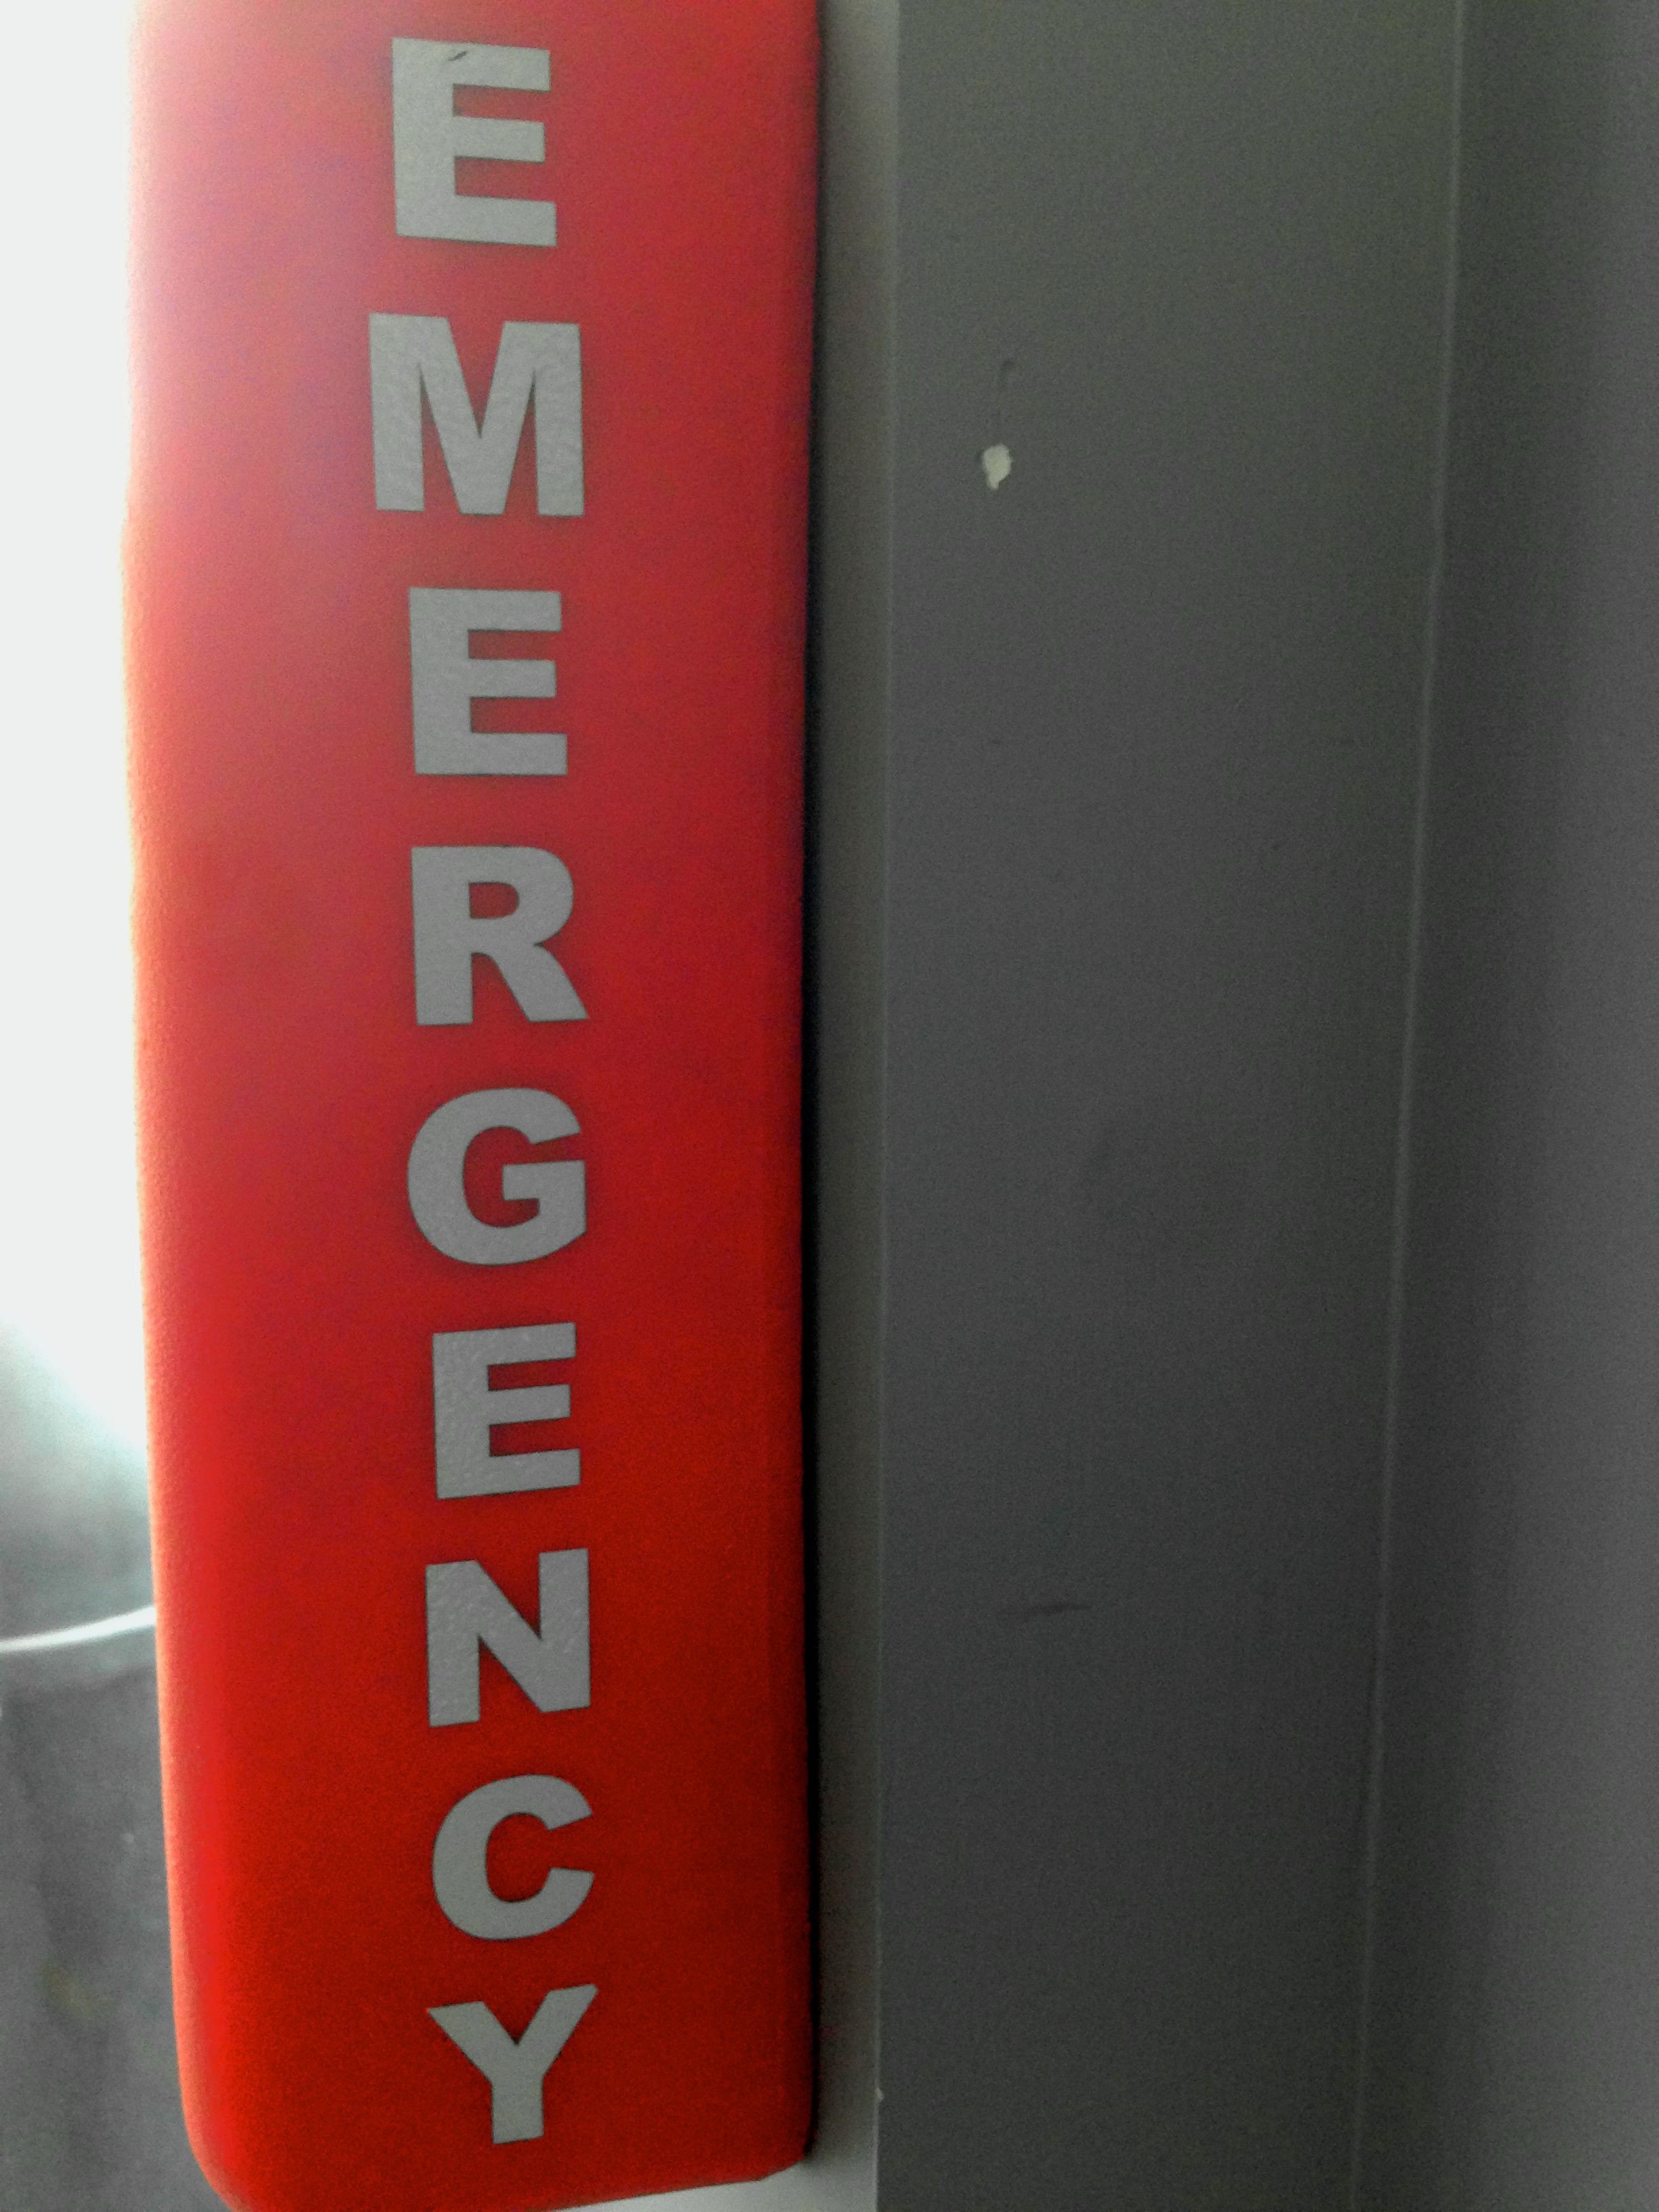
drink